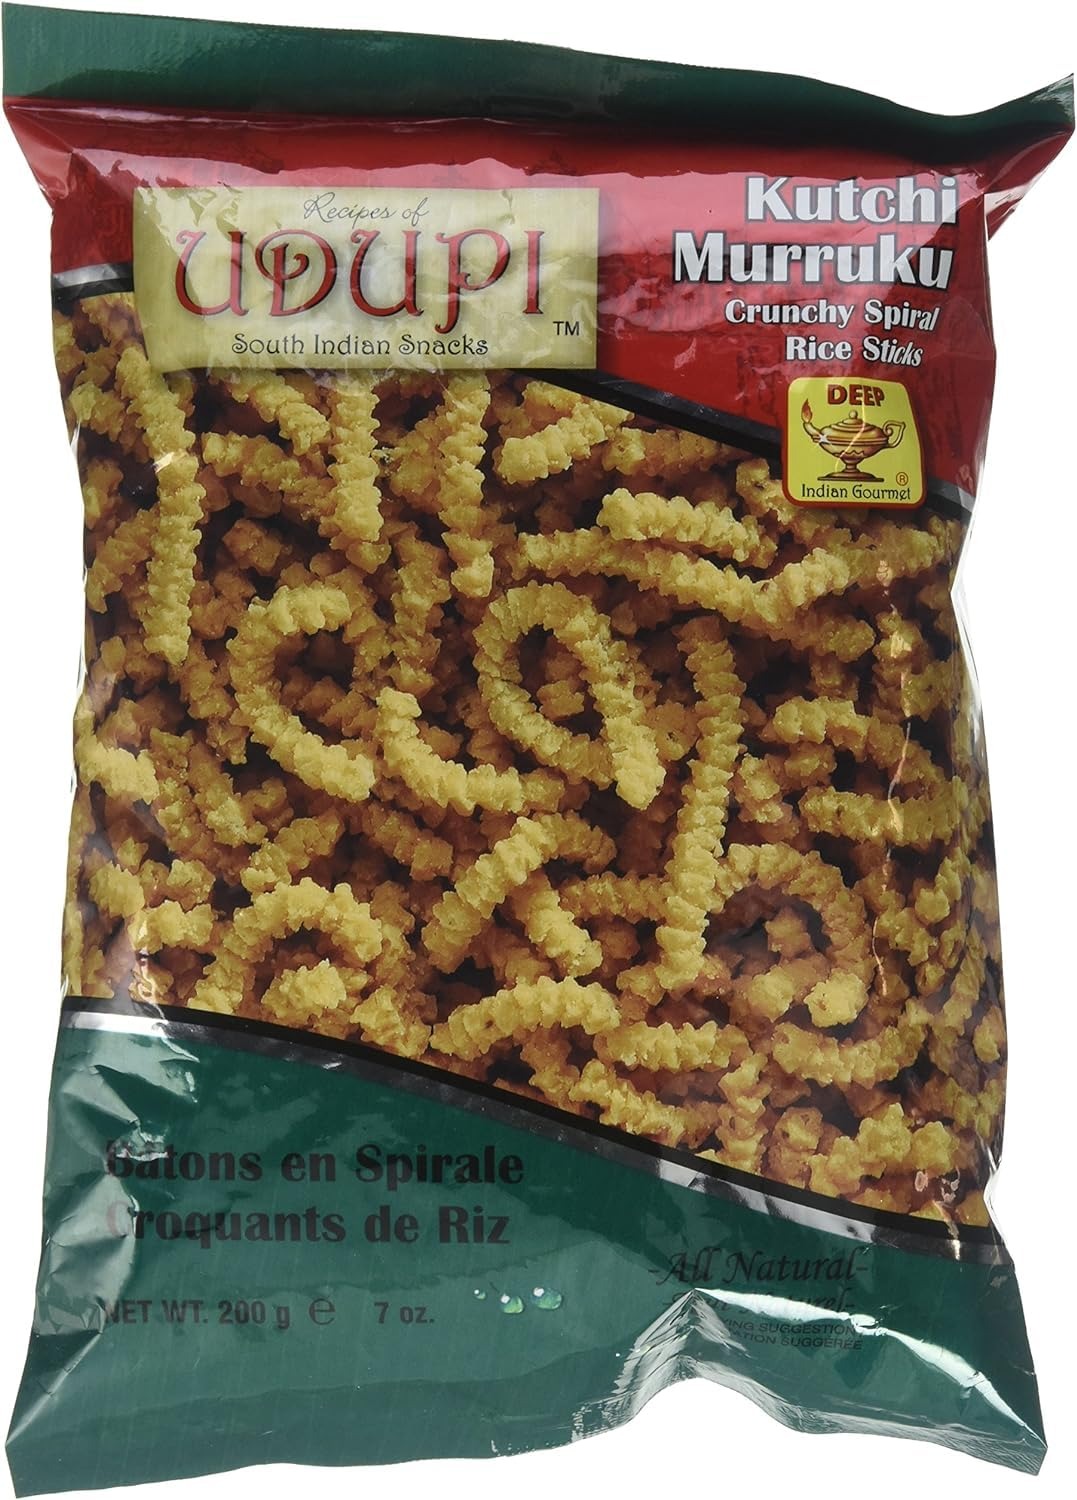
Item Name: Kutchi Murukku 7oz(200g)
Bullet Point 1: Well Spiced And Cooked Snack From Rice Flour.
Bullet Point 2: Quite Crunchy And Tasty Treat.
Product Description: Well Spiced And Cooked Snack From Rice Flour.
Value: 7.04
Unit: Ounce

Price: 10.99